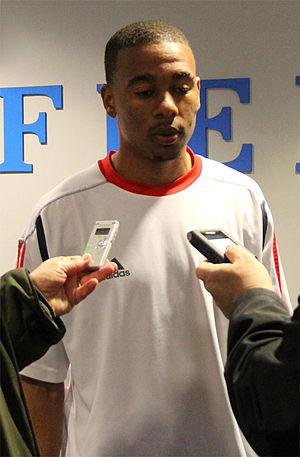
Reginald Thompson-Lambe est un footballeur international bermudien, né le 4 février 1991 à Hamilton, qui évolue au poste de milieu de terrain à Cambridge United.